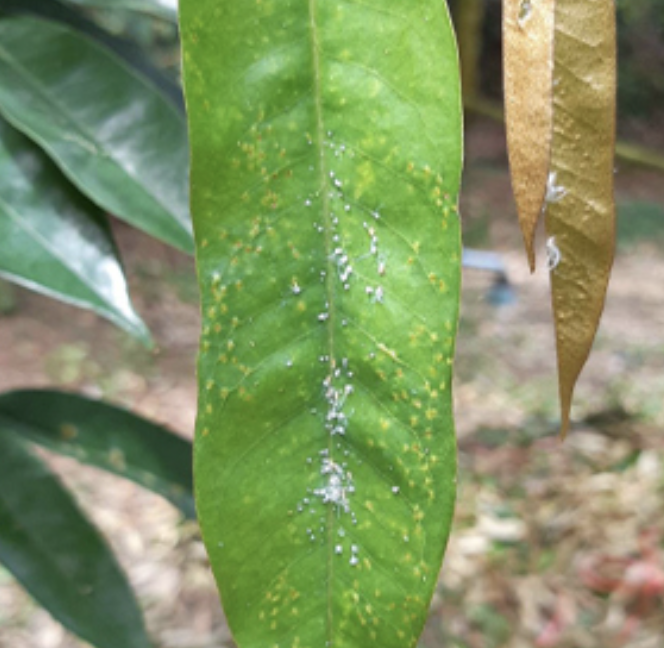
Label: mealybug_infestation